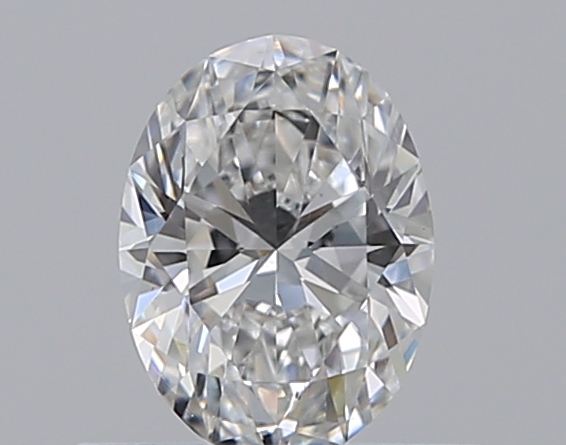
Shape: oval
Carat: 0.51
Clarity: VS2
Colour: E
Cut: EX
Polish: EX
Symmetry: VG
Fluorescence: M
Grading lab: GIA
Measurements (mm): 6.1 x 4.5 x 2.86